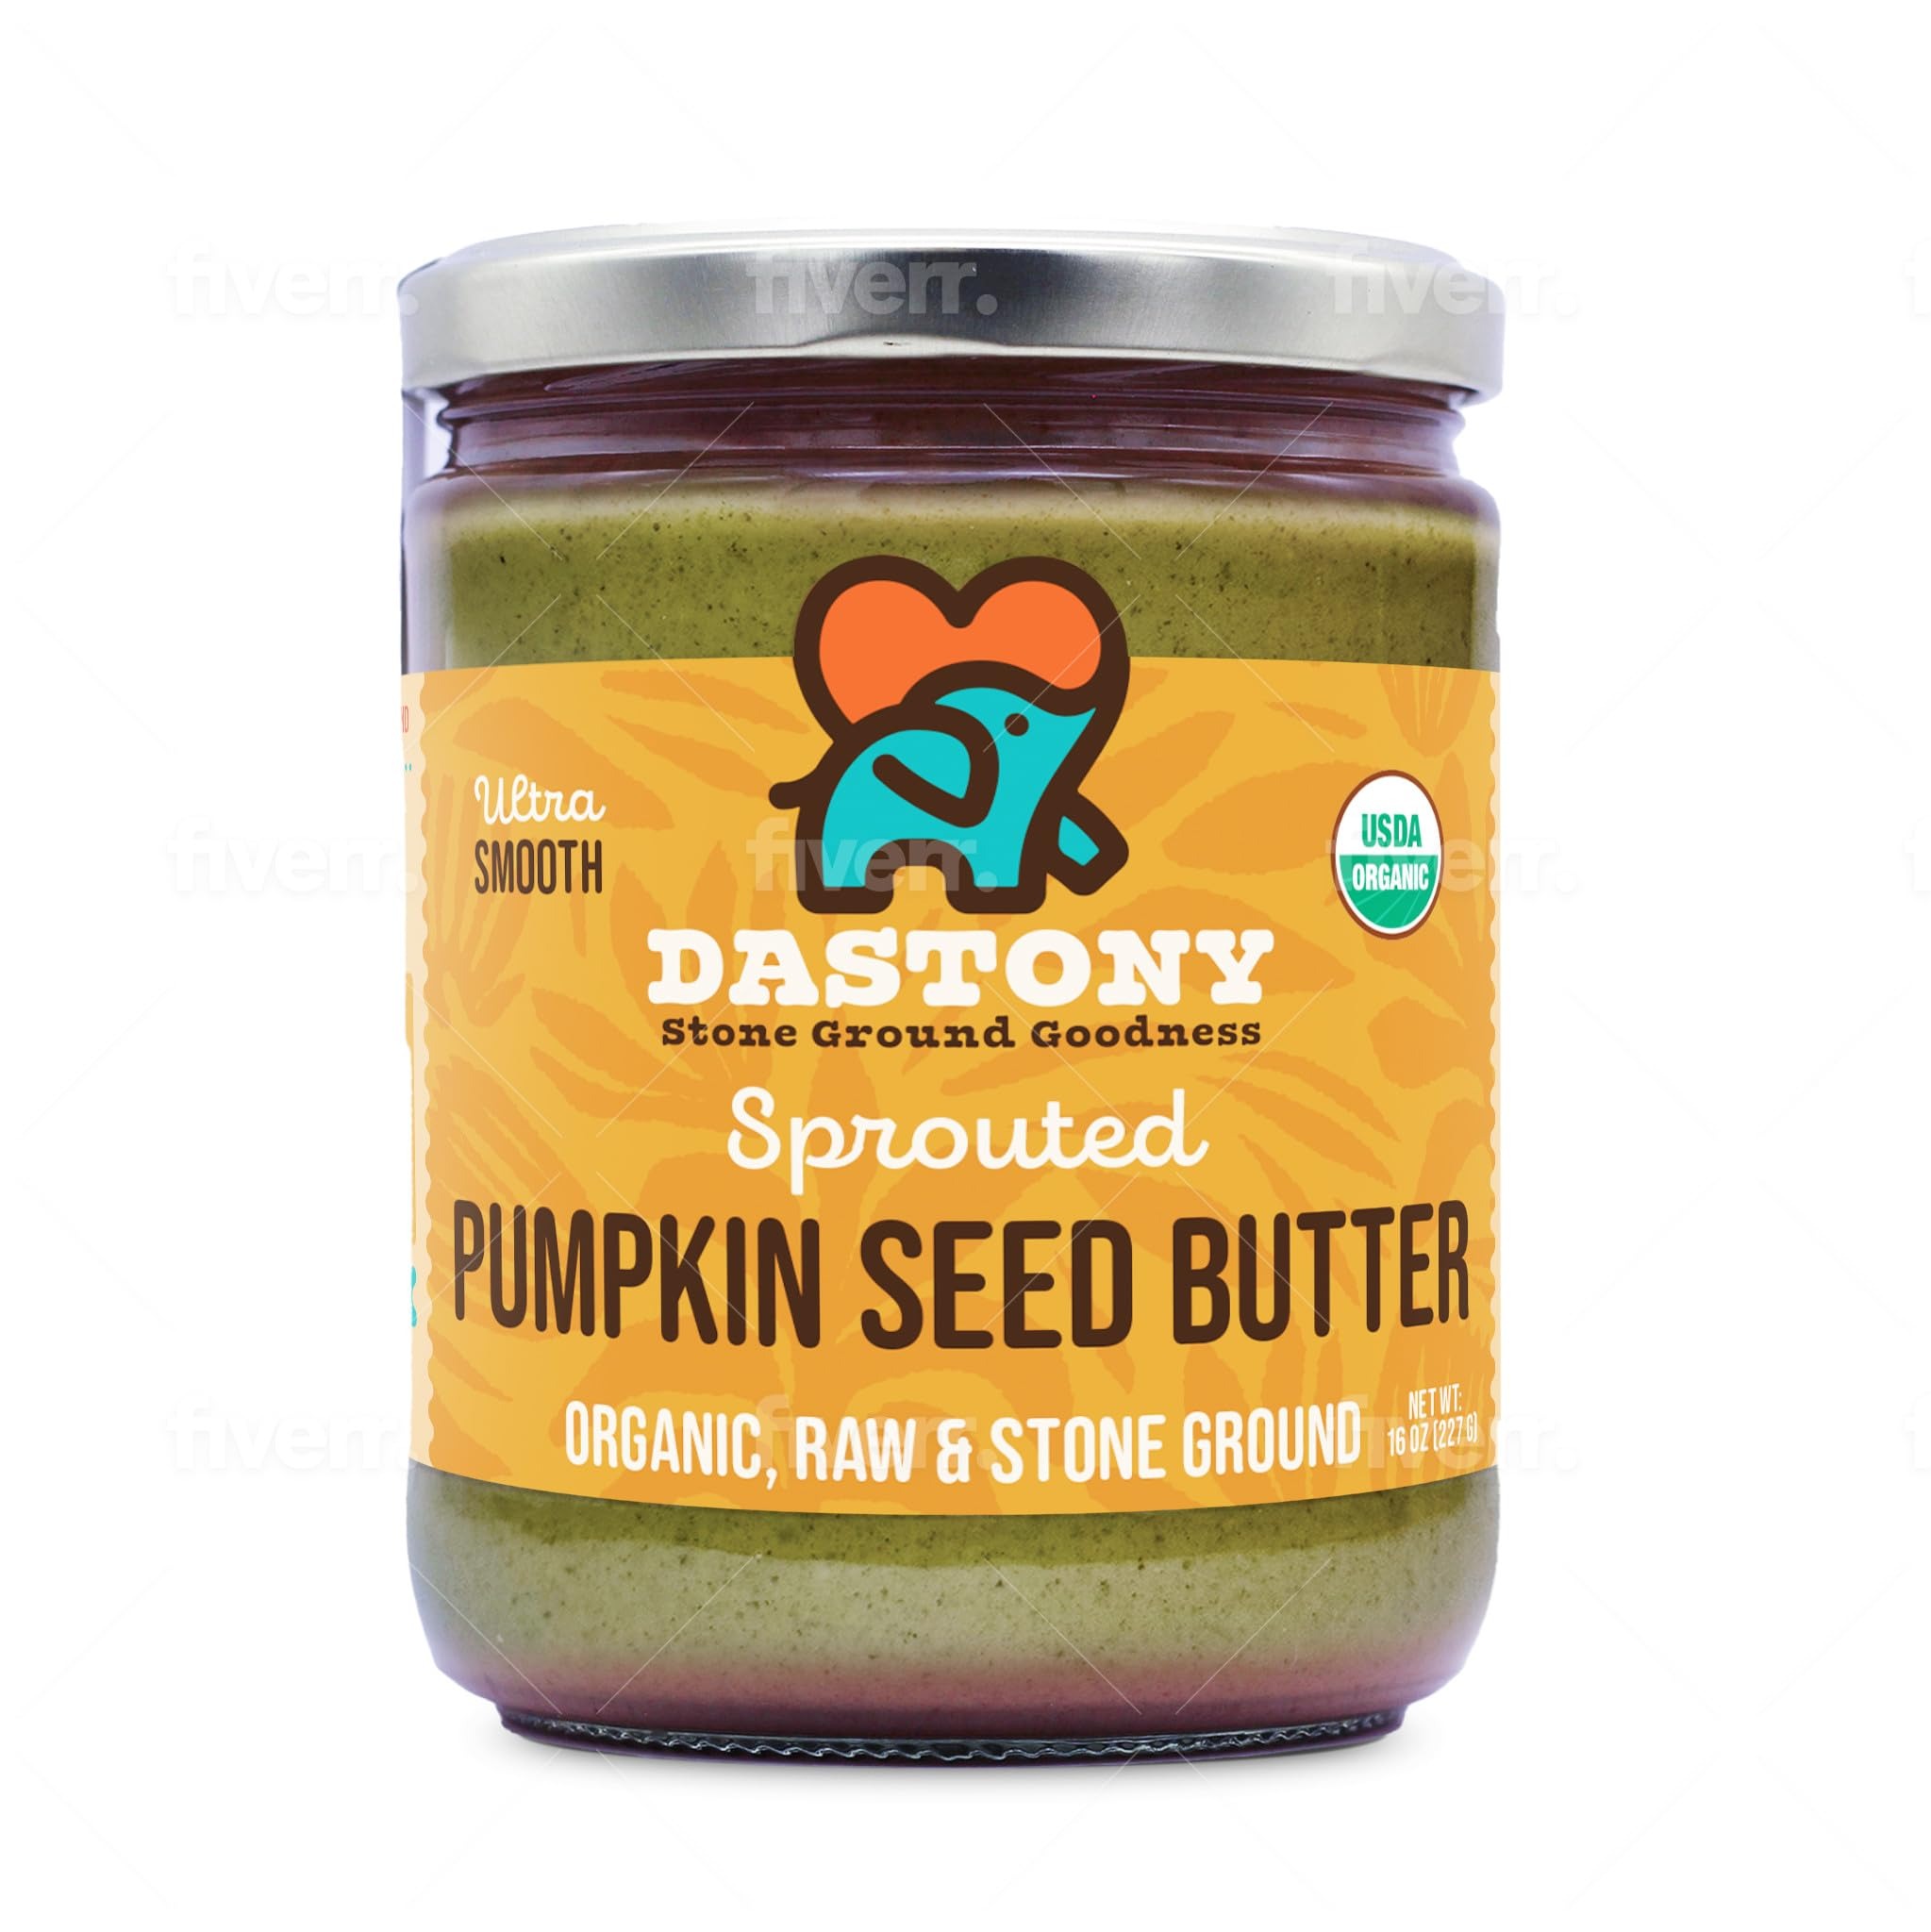
Item Name: Dastony Organic Raw Sprouted Pumpkin Seed Butter, 16 oz | Only One Ingredient | Vegan, Paleo and Keto Friendly, Non GMO, Gluten-free - Pack of 1
Bullet Point 1: Only One Premium Organic Ingredient: Crafted from carefully selected sprouted pumpkin seeds, our butter ensures the highest quality and nutritional value.
Bullet Point 2: Wholesome Nutritional Profile: Sprouted Pumpkin Seed Butter offers a rich source of essential nutrients, including protein, healthy fats, vitamins, and minerals, to support a balanced diet.
Bullet Point 3: Artisanal Sprouting Process: Our artisanal sprouting process enhances the seeds' nutritional bioavailability and flavor, resulting in a butter that is both nutritious and delicious.
Bullet Point 4: Versatile Culinary Companion: Whether spread on toast, blended into smoothies, or used as a dip for snacks, Sprouted Pumpkin Seed Butter adds a delightful nutty flavor and creamy texture to a variety of dishes.
Bullet Point 5: USDA Organic, stone ground, vegan, raw, dairy-free, soy-free, paleo, kosher, and gluten-free.
Product Description: Introducing our Sprouted Pumpkin Seed Butter – a wholesome and flavorful spread that embodies the essence of natural goodness. Crafted from premium sprouted pumpkin seeds, this butter offers a unique twist on traditional nut butters, providing a rich and nutty taste with a delightful creamy texture. Our Sprouted Pumpkin Seed Butter begins with carefully selected pumpkin seeds that are sprouted to enhance their nutritional value and flavor profile. This artisanal process unlocks the seeds' full potential, resulting in a butter that is not only delicious but also packed with essential nutrients. With no added preservatives or artificial ingredients, our Sprouted Pumpkin Seed Butter is a natural and nutritious option for those seeking a wholesome spread. Whether enjoyed on toast, stirred into oatmeal, or used as a dip for fruits and vegetables, its versatile nature makes it a delightful addition to any meal or snack. Indulge in the rich, earthy flavor of Sprouted Pumpkin Seed Butter and elevate your culinary creations with its distinct taste and nutritional benefits. With every spoonful, you'll savor the pure goodness of sprouted pumpkin seeds, making it a pantry essential for health-conscious individuals.
Value: 16.0
Unit: Ounce

Price: 19.78